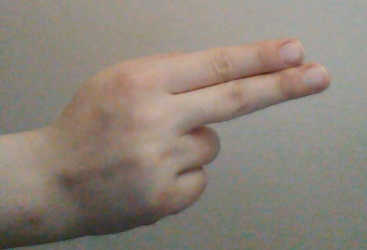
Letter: ain